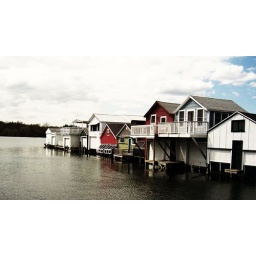
edited it in windows editor - - this is a shanty town on the lake